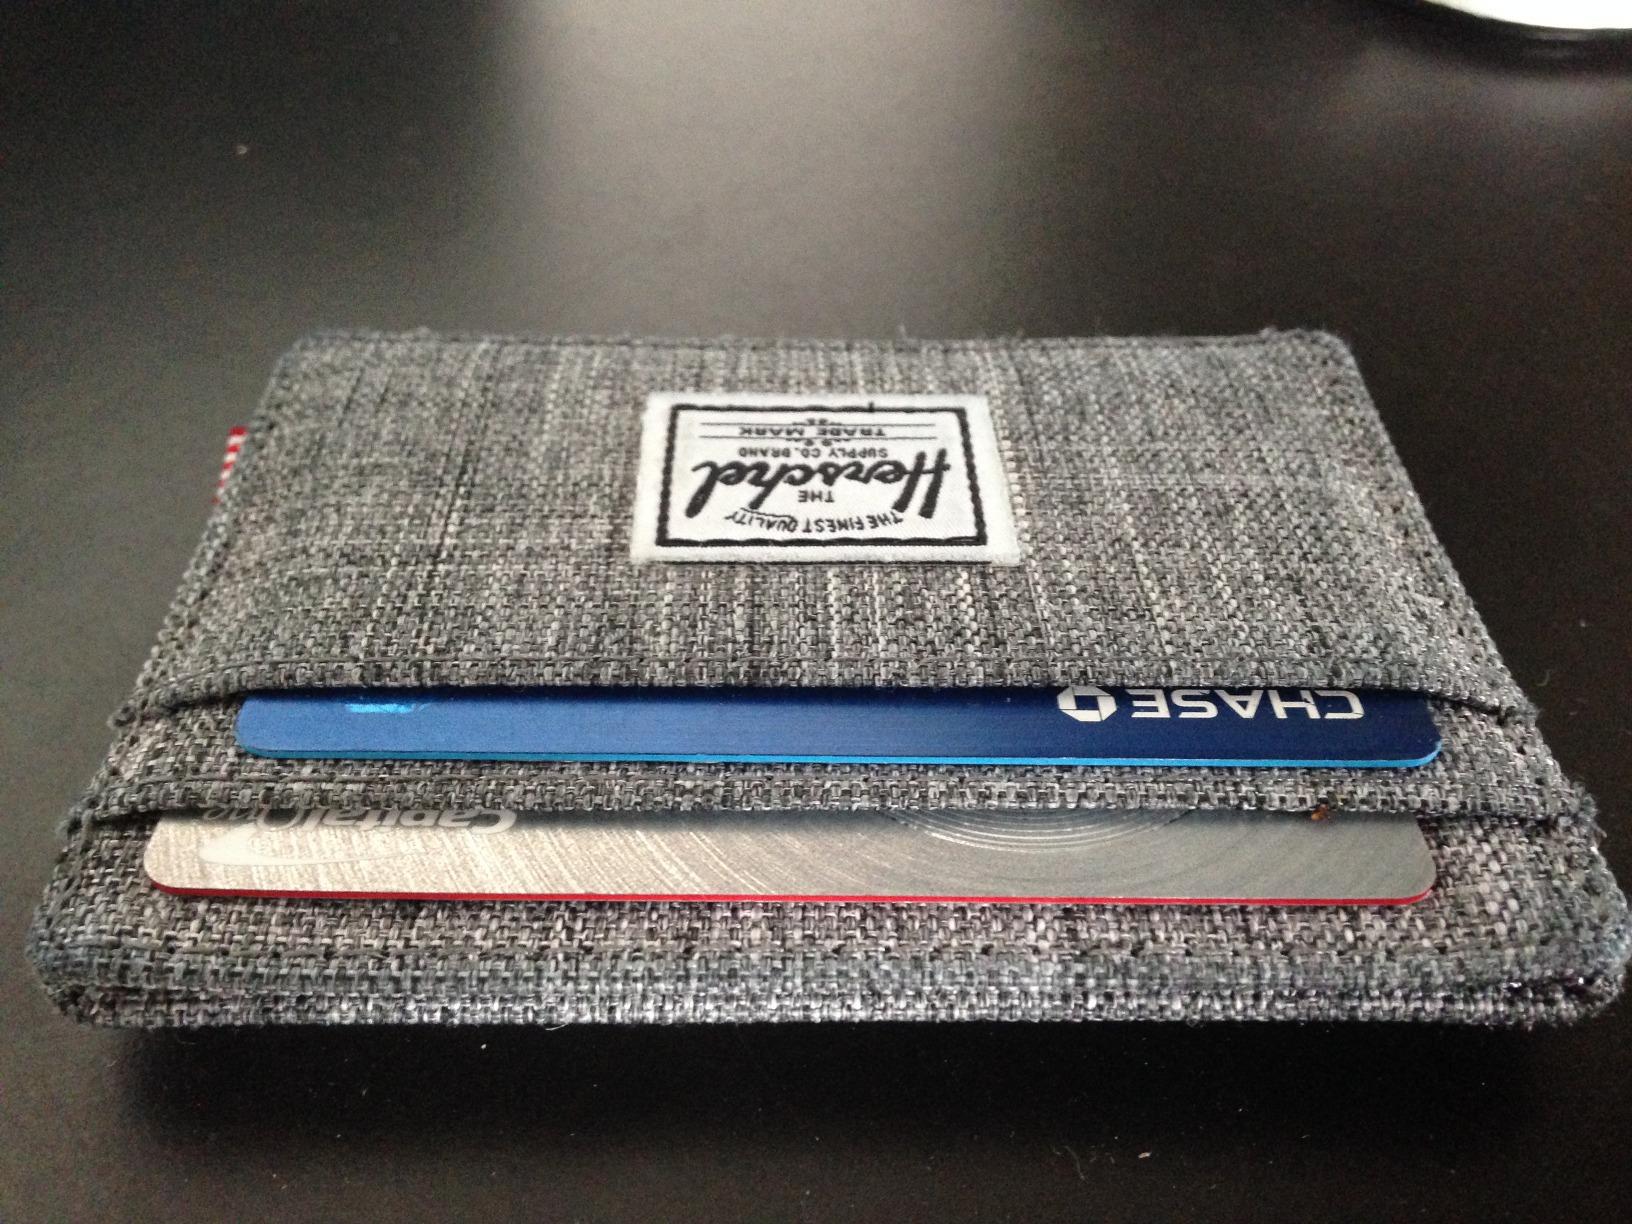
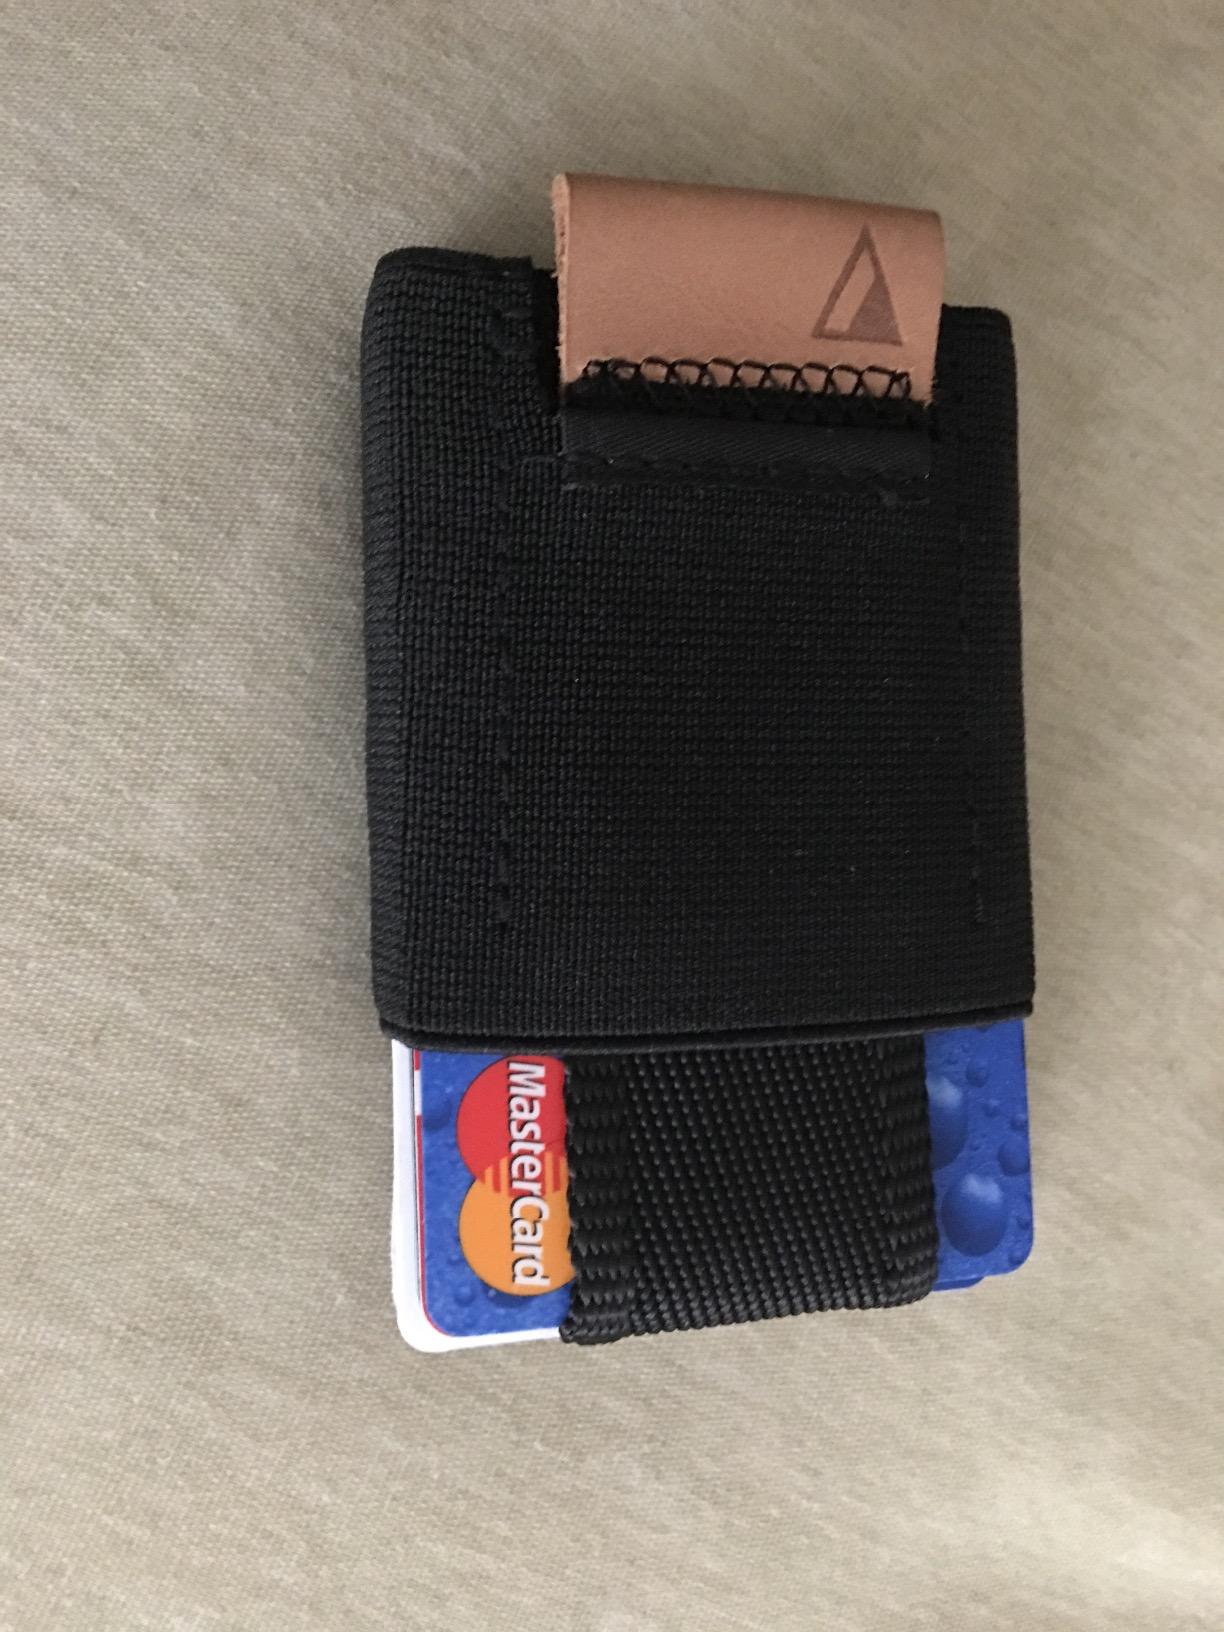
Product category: accessories_wallet
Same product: no